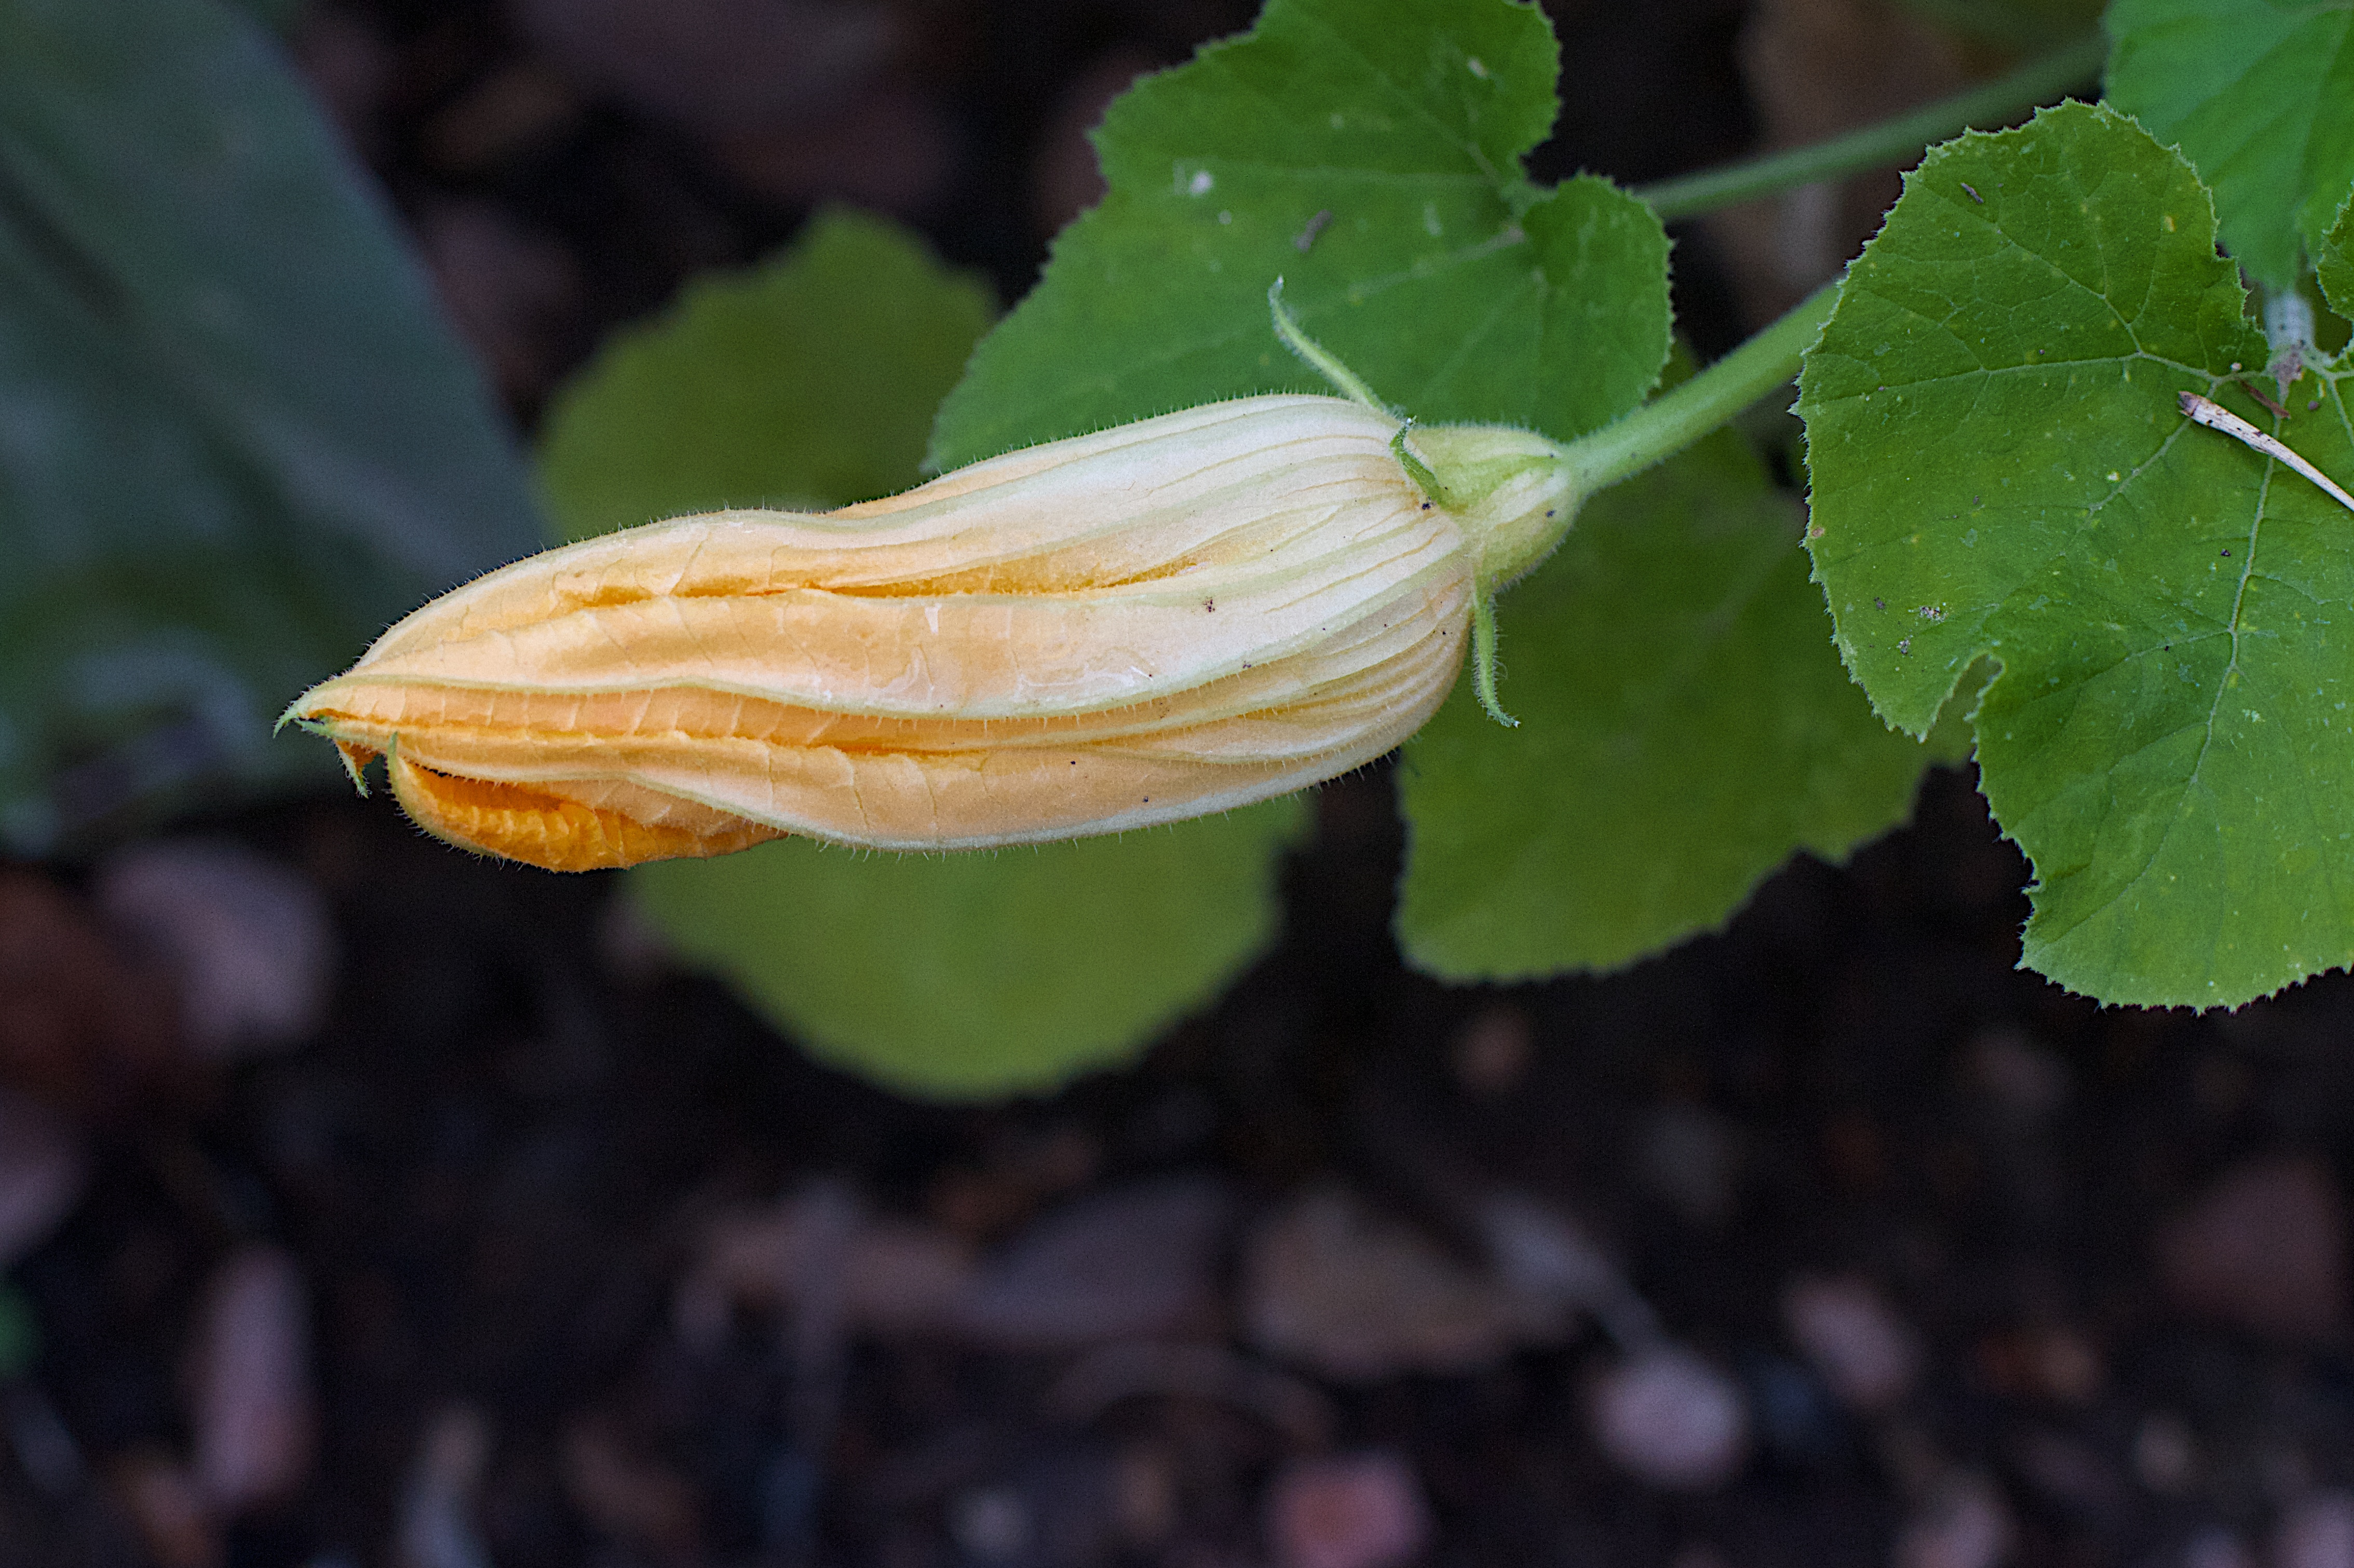
plant, leaf, flower, petal, food, produce, autumn, botany, flora, wildflower, close up, shrub, macro photography, flowering plant, annual plant, plant stem, land plant